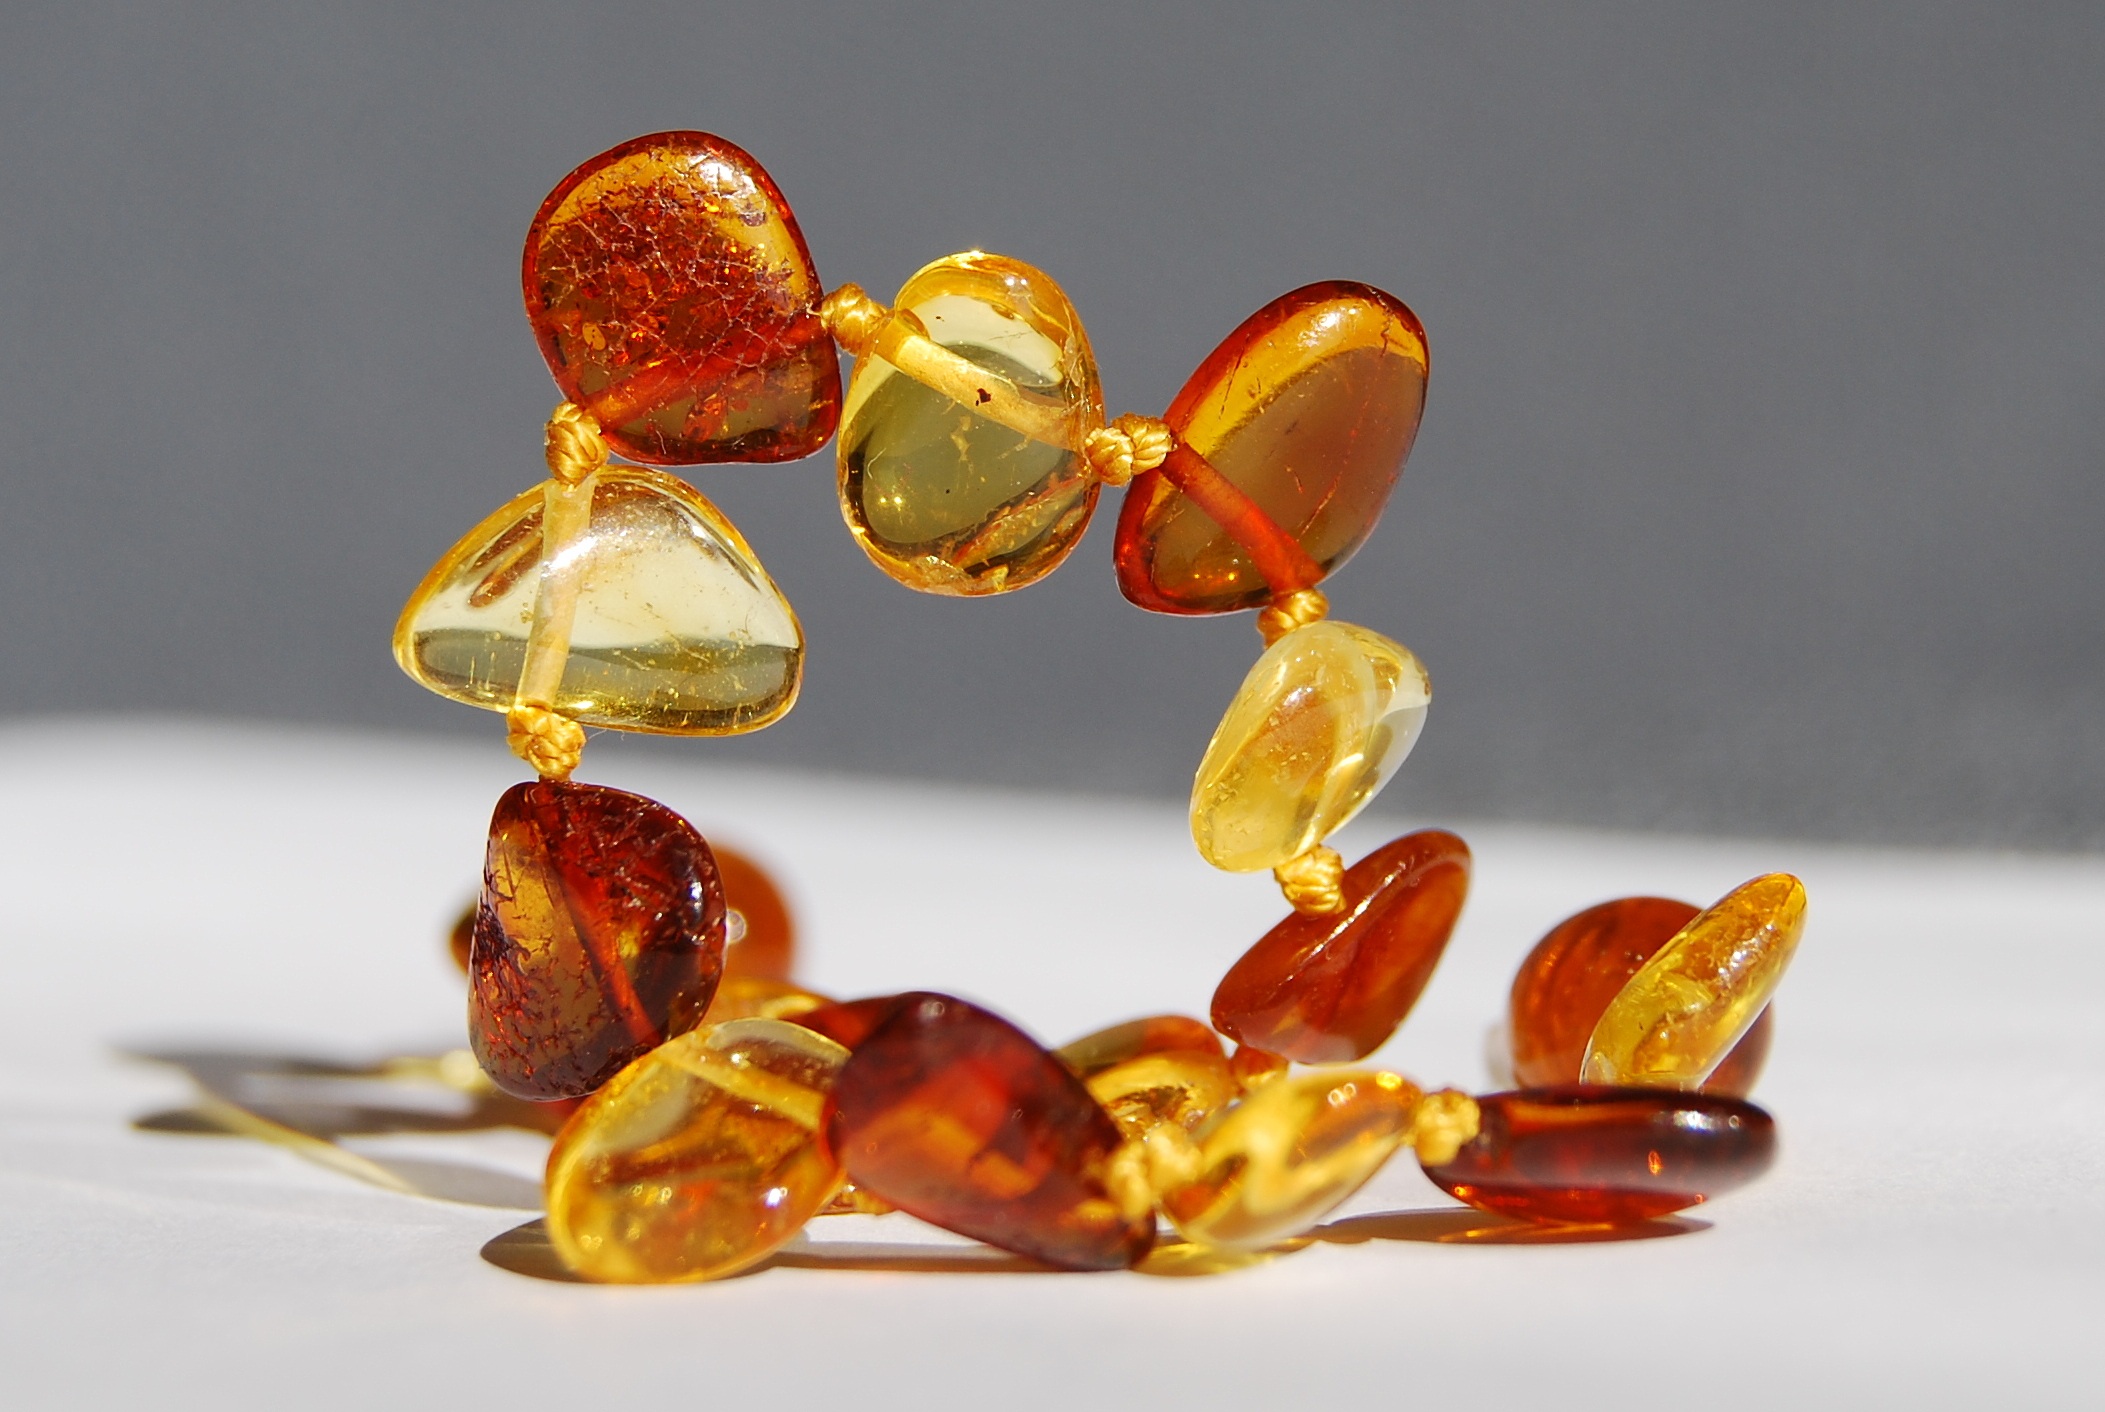
orange, yellow, jewellery, bracelets, amber, gemstone, anklets, fashion accessory, amber necklace, wwwbabyamberteethingcouk, amber teething necklace